Barry Goldwater 1964 presidential campaign

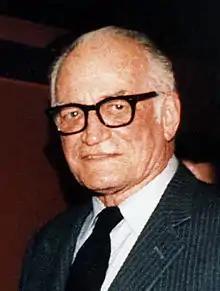
Goldwater, again a U.S. Senator, in 1986.

In the wake of John F. Kennedy's death and favorable economic circumstances, Lyndon Johnson was the favorite candidate early on in the general election campaign. In light of Nelson Rockefeller's rebuke of Goldwater's political ideology at the Republican Convention, which was televised nationally, the media speculated as to whether or not Rockefeller would endorse Goldwater in the general election. In addition to this, Johnson was known for his ability to manipulate the press in order to provide favorable coverage of his own campaign. Johnson, along with the media, who also had a generally unfavorable opinion of Goldwater, portrayed his opponent as a political extremist. Johnson also used Goldwater's speeches to imply that he would willingly wage a nuclear war, quoting Goldwater: "by one impulse act you could press a button and wipe out 300 million people before sun down." In turn, Goldwater defended himself by accusing Johnson of making the accusation indirectly, and contending that the media blew the issue out of proportion.